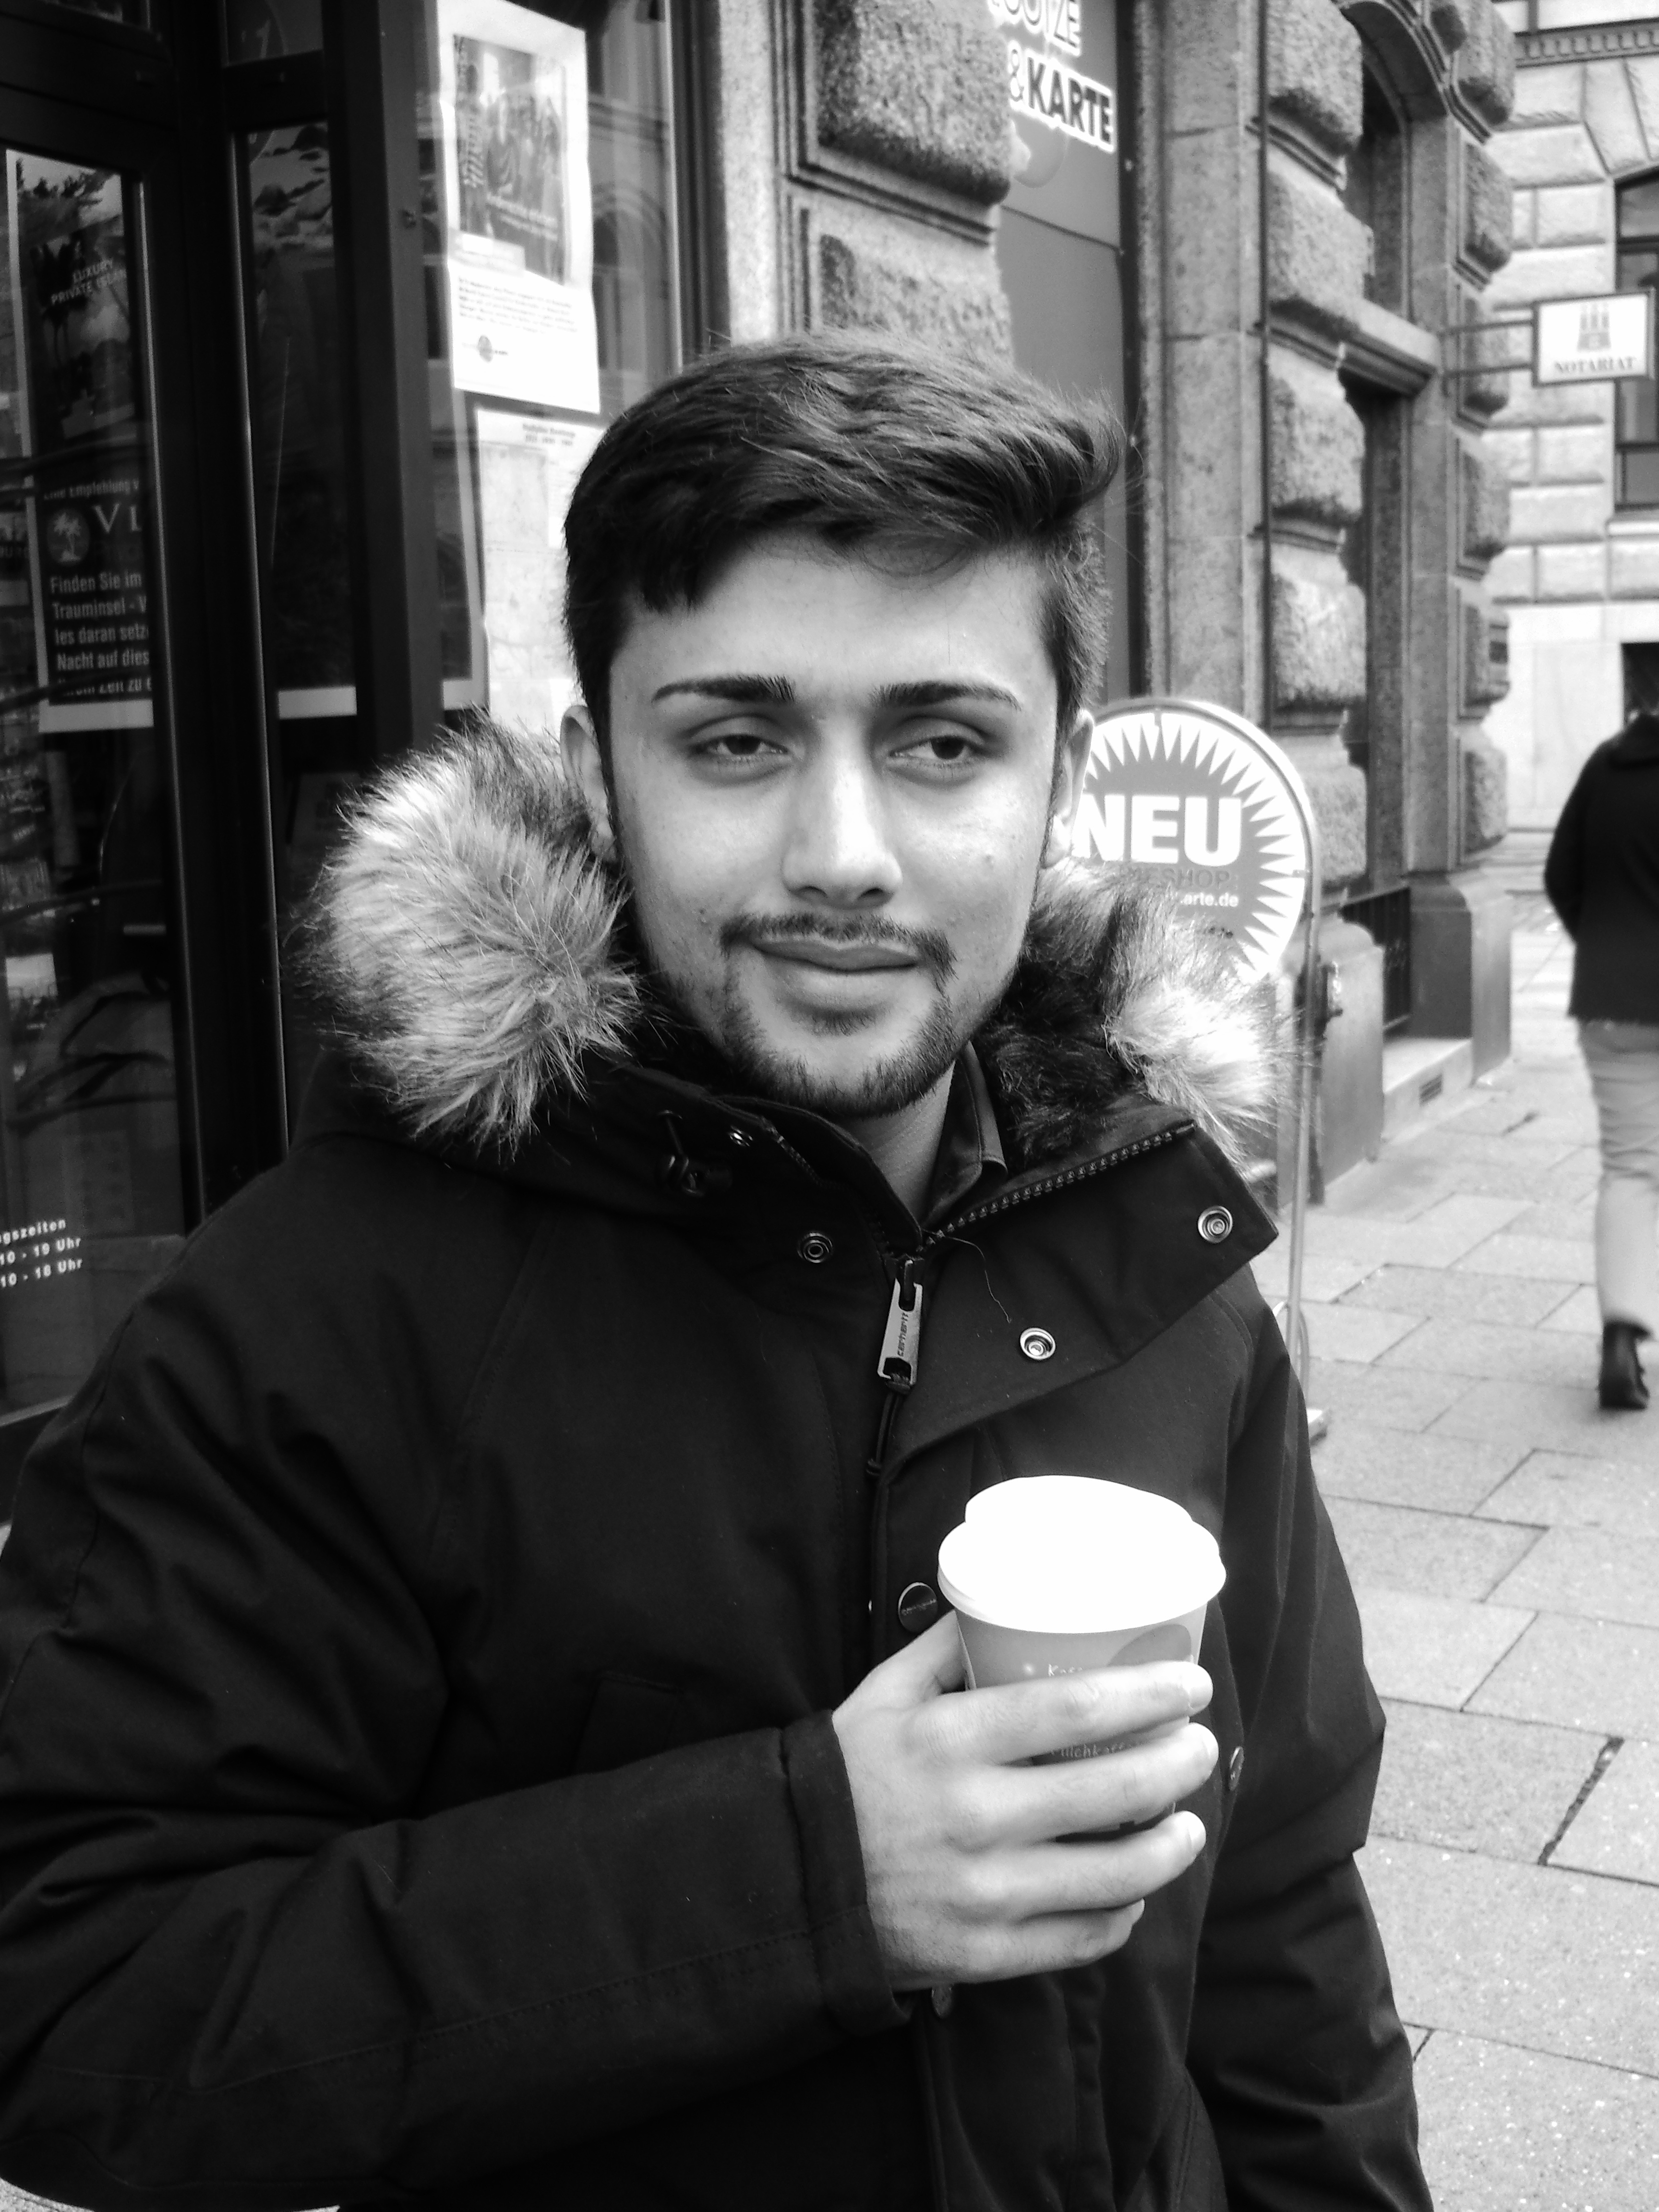
man, person, coffee, black and white, road, street, photography, male, portrait, sitting, human, freedom, black, monochrome, photograph, refugee, hamburg, monochrome photography, film noir, human positions